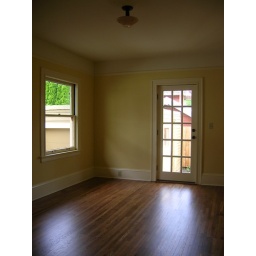
15 light door installed in place of window